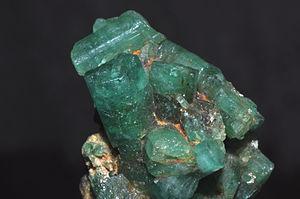
cristaux de béryl var. émeraude